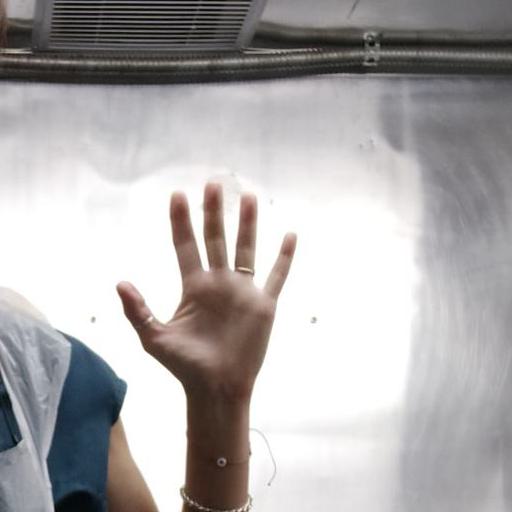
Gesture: palm